Skokholm

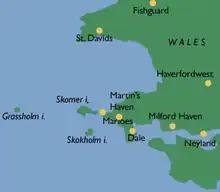
Skokholm and its neighbouring islands

Skokholm or Skokholm Island is an island off the coast of Pembrokeshire, Wales, south of the neighbouring island of Skomer. The surrounding waters are a marine reserve and all are part of the Pembrokeshire Coast National Park. Both islands are listed as Sites of Special Scientific Interest.